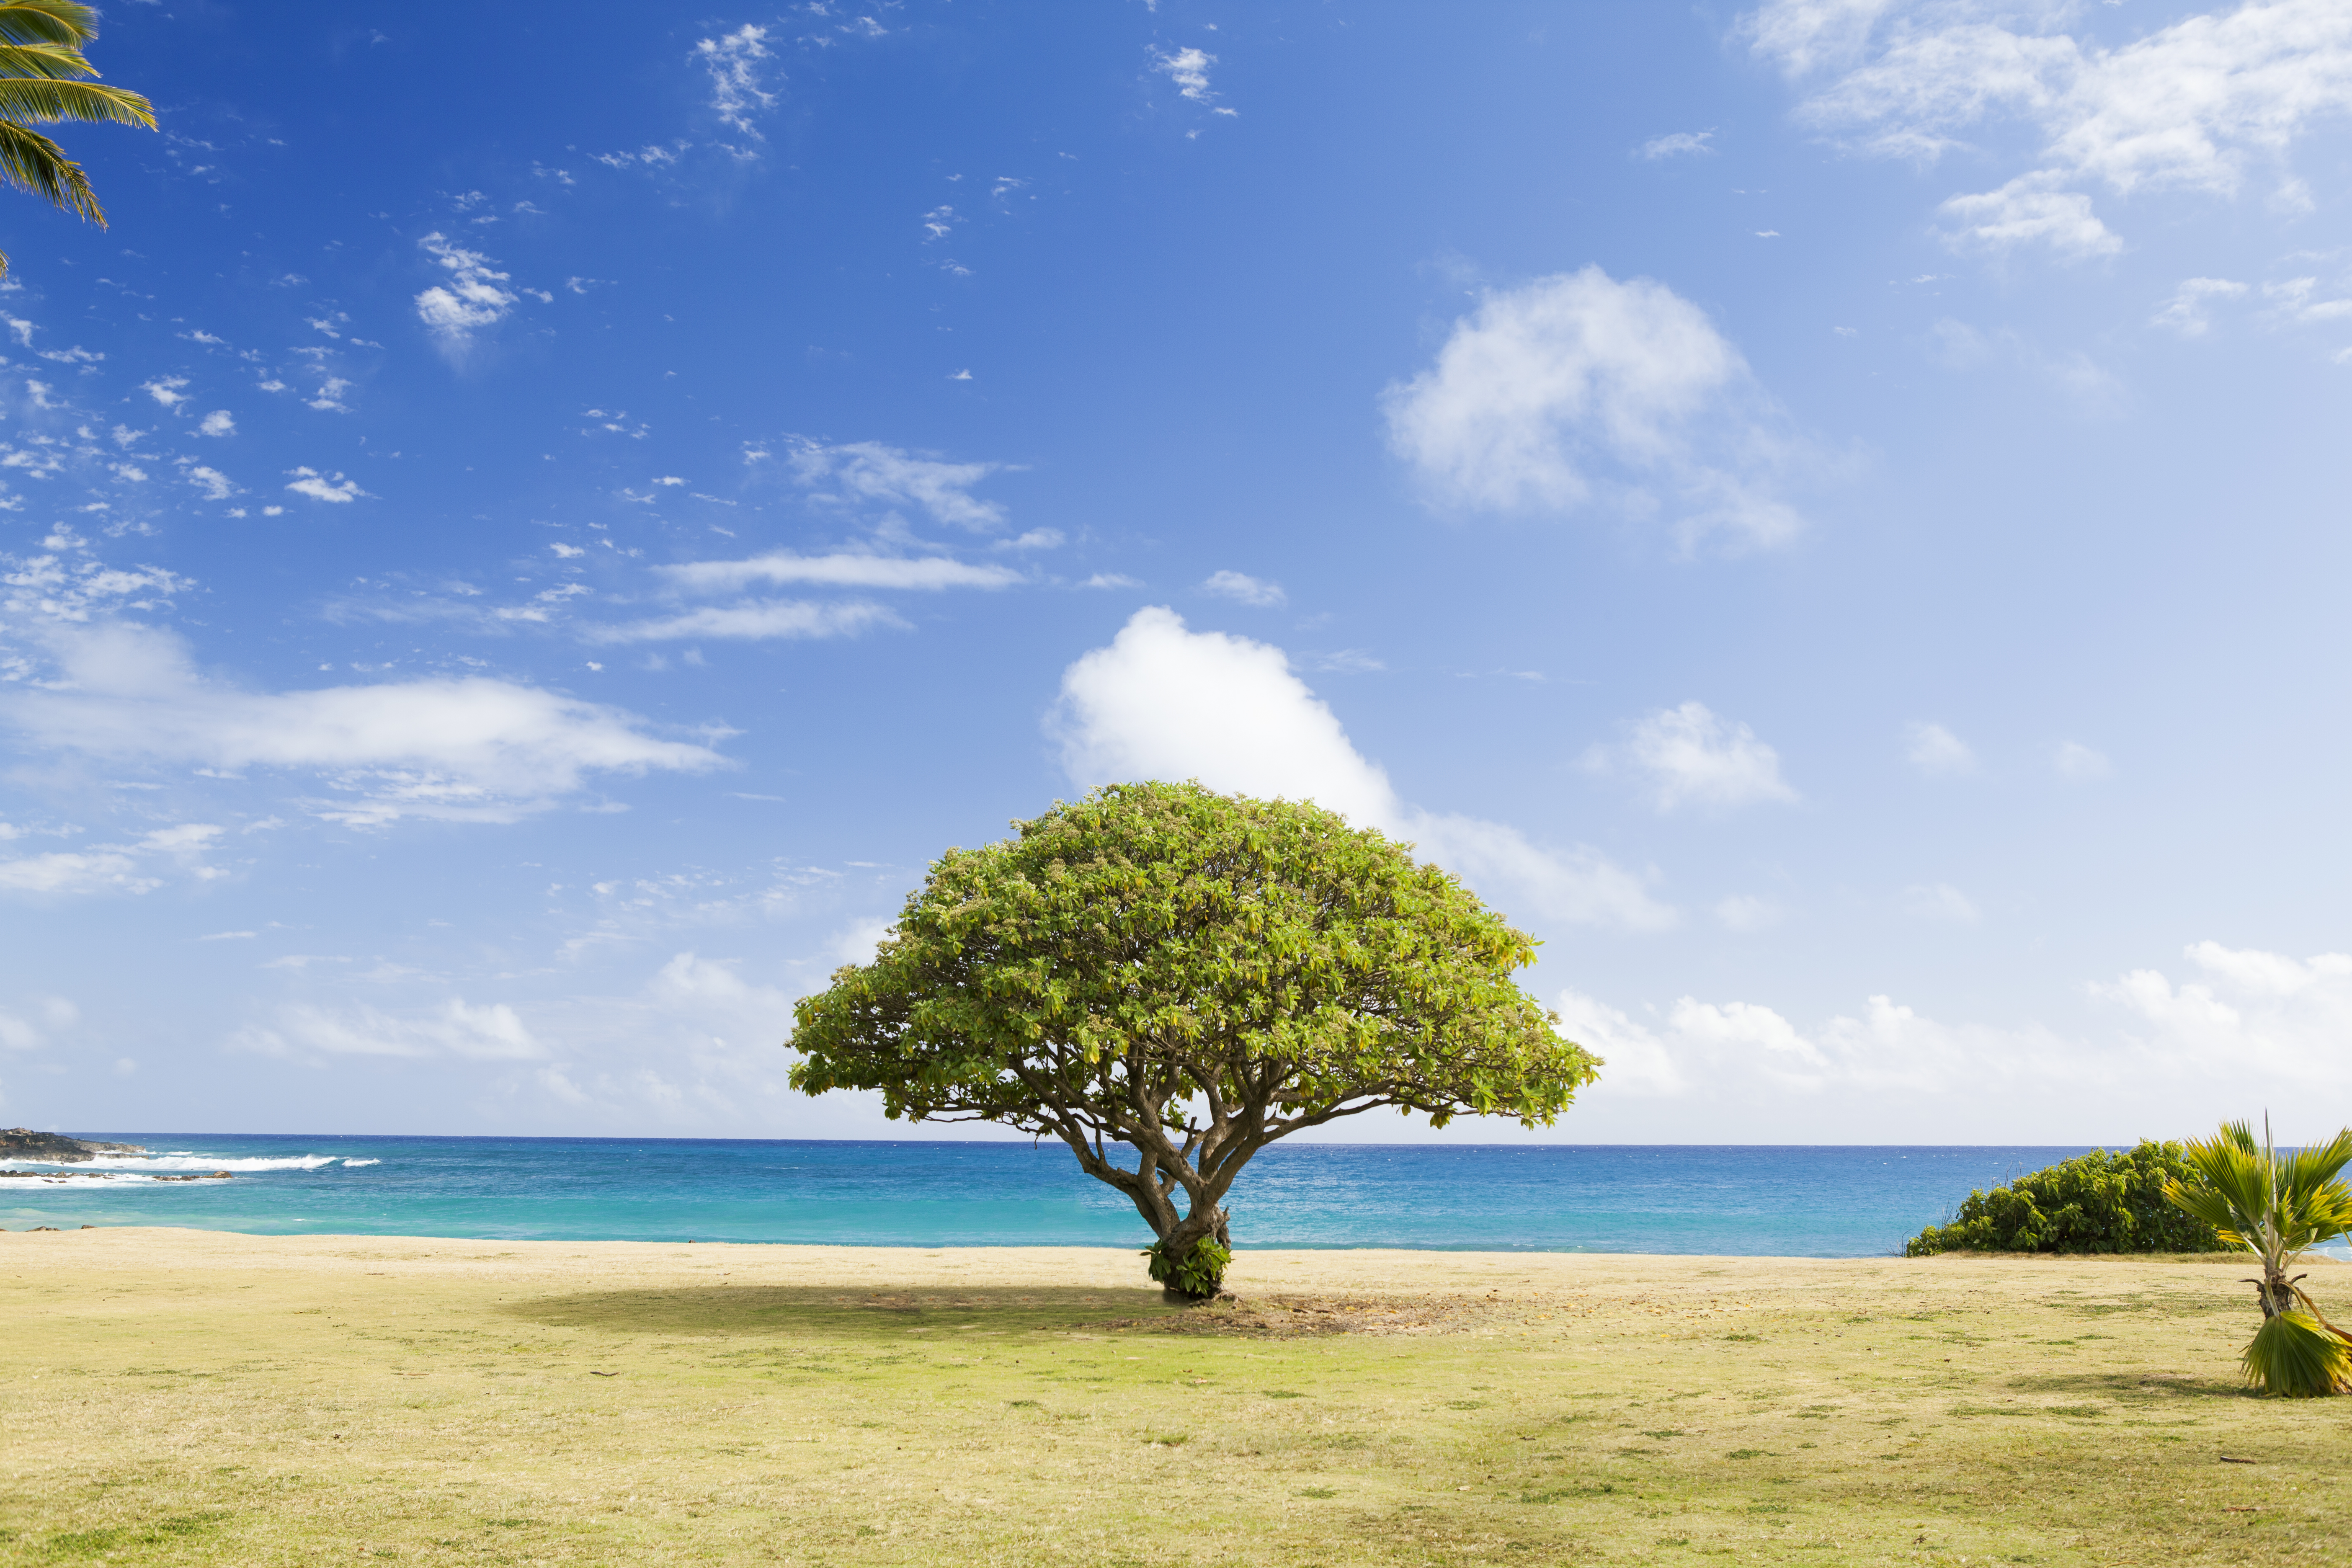
beach, sea, coast, tree, grass, ocean, horizon, sky, sunlight, shore, wind, vacation, lagoon, bay, island, body of water, clouds, caribbean, tropics, ecosystem, woody plant, arecales